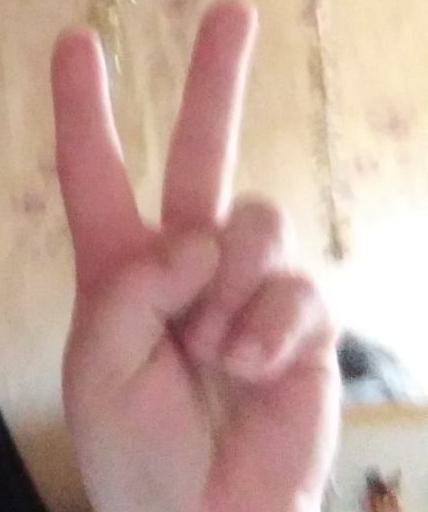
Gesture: peace